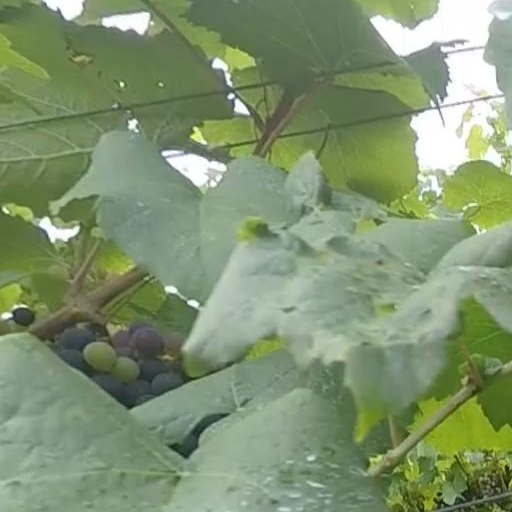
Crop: grape